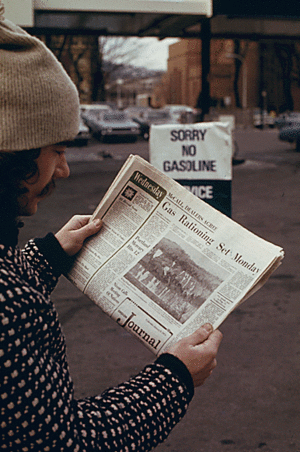
Le premier choc pétrolier est une crise mondiale des prix du pétrole qui débute en 1971 à la suite du pic de production de pétrole des États-Unis et de l'abandon des accords de Bretton-Woods qui a pour effet une forte concentration de la dévalorisation du dollar et donc des cours du pétrole qui sont libellés en dollars.